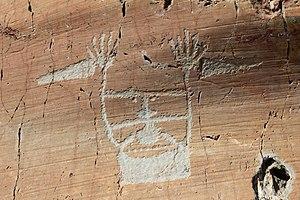
, Vallée des Merveilles, Casterino, PACA, France